Minor League Baseball

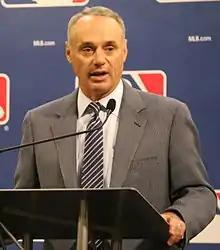
Rob Manfred

In 1946, with the minor leagues poised for unprecedented growth, the higher-level classifications were changed. Class AAA ("Triple-A") was created and the three Double-A circuits (the Pacific Coast League, International League, and the American Association) were reclassified into Triple-A. Class A1 (comprising the Texas League, which had last operated in 1942, and the Southern Association) became Class AA. Class A remained the third-highest classification, with lower levels still ranked Class B through Class D in descending order, with Class D being the equivalent of later Rookie leagues. The impact of the Korean War in 1950 caused a player shortage in many cities below Class B.